Archer season 2

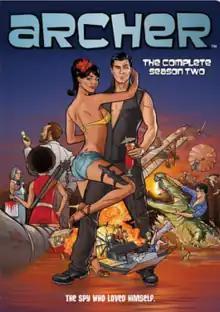
DVD cover

The second season of the animated television series, "Archer" originally aired in the United States on the cable network FX. This season started on January 27, 2011, with "Swiss Miss" and ended with "Double Trouble" on April 21, 2011, with a total of thirteen episodes.